Names of the American Civil War

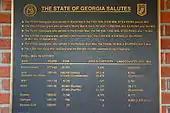
Georgia plaque using "War Between the States"

The term "War Between the States" was rarely used during the war but became prevalent afterward among proponents of the "Lost Cause" interpretation of the war.